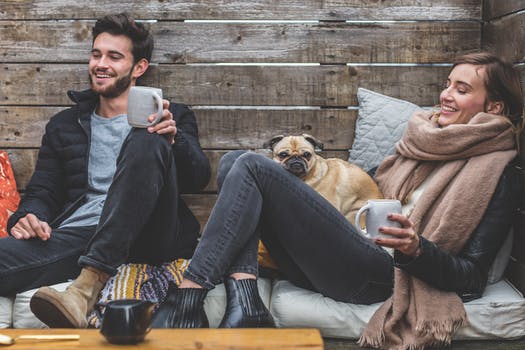
Label: No Watermark